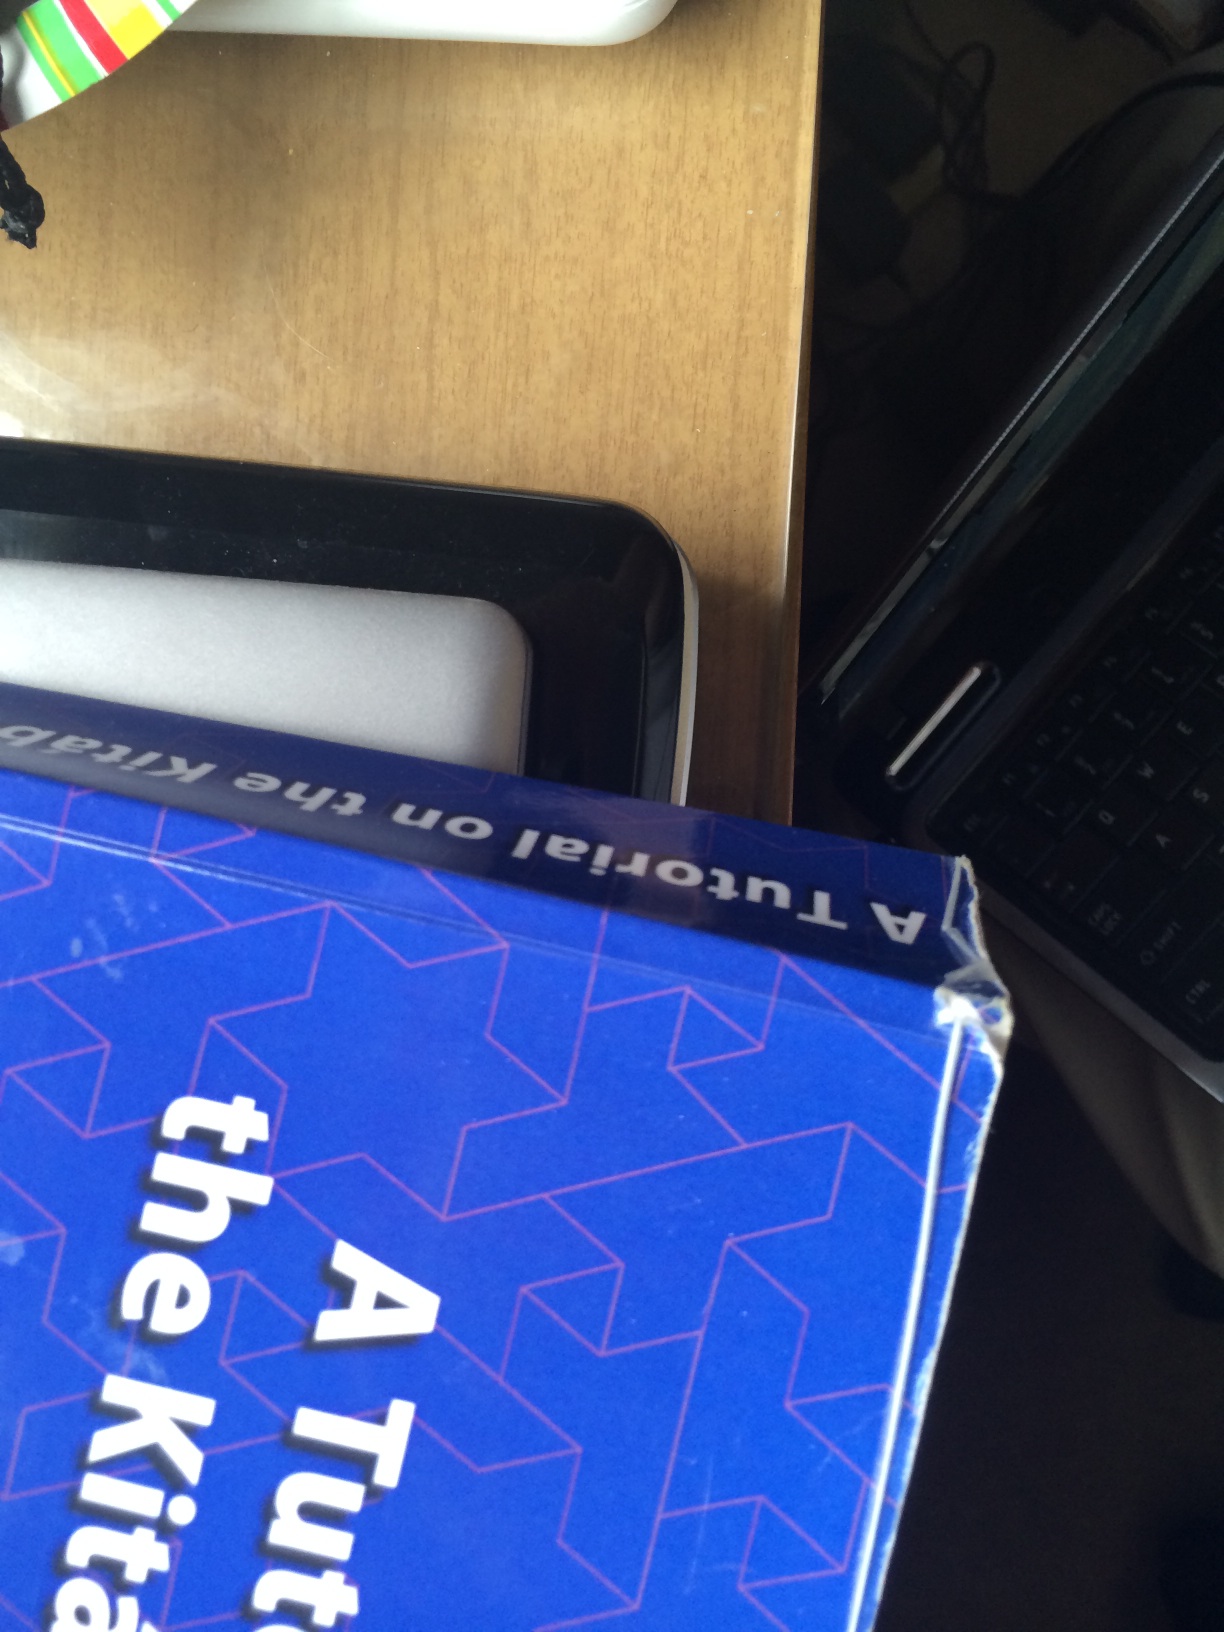Question: Who is the author?
Answer: unanswerable